Ageo-shuku

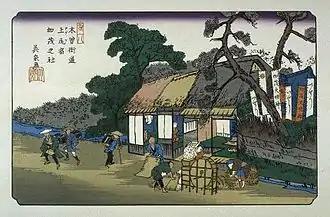
Keisai Eisen's print of Ageo-shuku, part of the "Sixty-nine Stations of the Kiso Kaidō" series

The name "Ageo" appears as the name of a locality in Musashi Province in late Sengoku period documents, as a rest area was built by the Later Hōjō clan when they came into control of the area. Ageo-shuku became formalized as a post station on the Nakasendō under the Tokugawa shogunate in 1603. Per an 1843 guidebook issued by the , the town stretched for about 1.1 kilometers along the highway, with a population of 793 (372 men, 421 women), and boasted one "honjin", three "waki-honjin," one "tonya" and 41 "hatago".